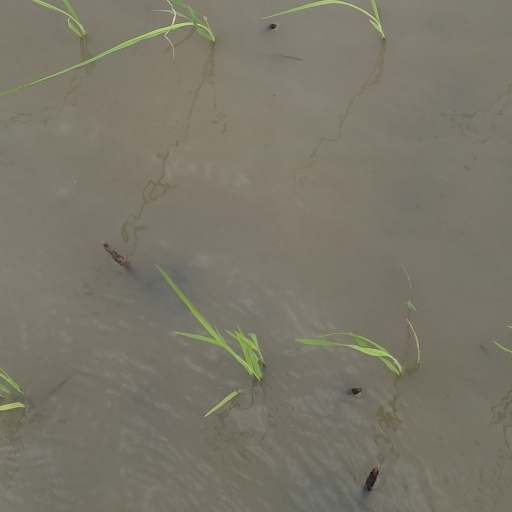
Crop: rice